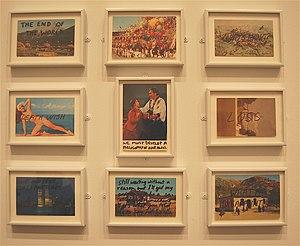
Paul McMahon, Written on Postcards [Installation view], 1973-1974 The Pictures Generation, 1974-1984, at The Metropolitan Museum of Art
The Pictures Generation, 1974-1984 est une exposition qui s'est déroulée du 29 avril au 2 août 2009 au Metropolitan Museum of Art de New York. Le nom vient de Pictures, une exposition organisée par le critique d'art Douglas Crimp en 1977, à la galerie Artists Space de New York. Dans son catalogue pour l'expo de 1977 puis dans l'essai plus élaboré de 1979 publié dans la revue Octobre, Crimp définit un cadre pour décrire les thèmes communs dans le travail des cinq artistes présentés. En général, ces artistes ont un intérêt dans la représentation des images et aux références à des médias de masse qu'ils ont exploré à travers les “processus de citation, l'attente, l'encadrement et la mise en scène.”